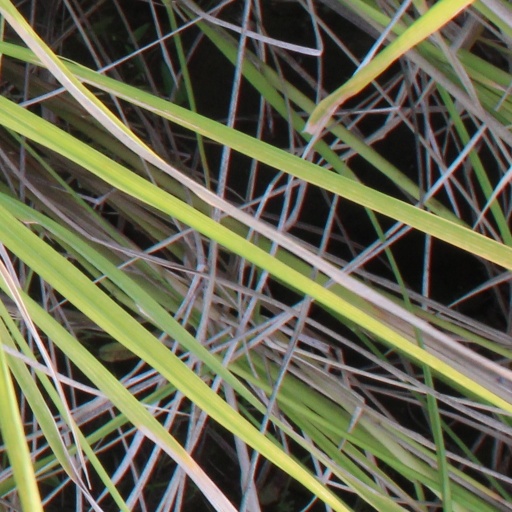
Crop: rice